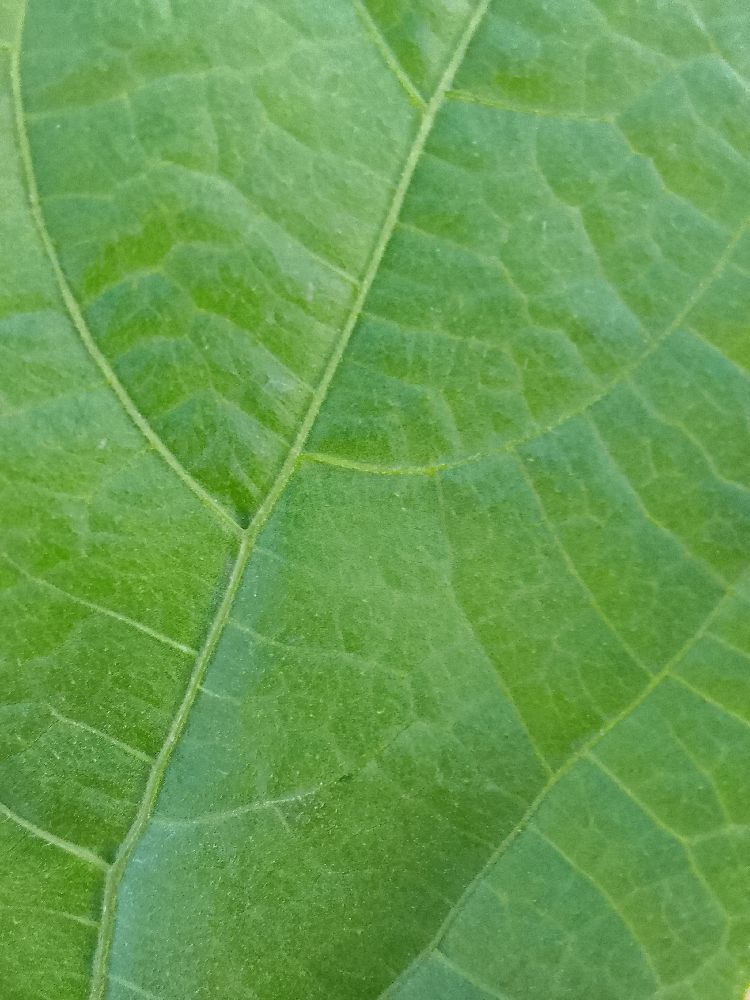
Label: healthy